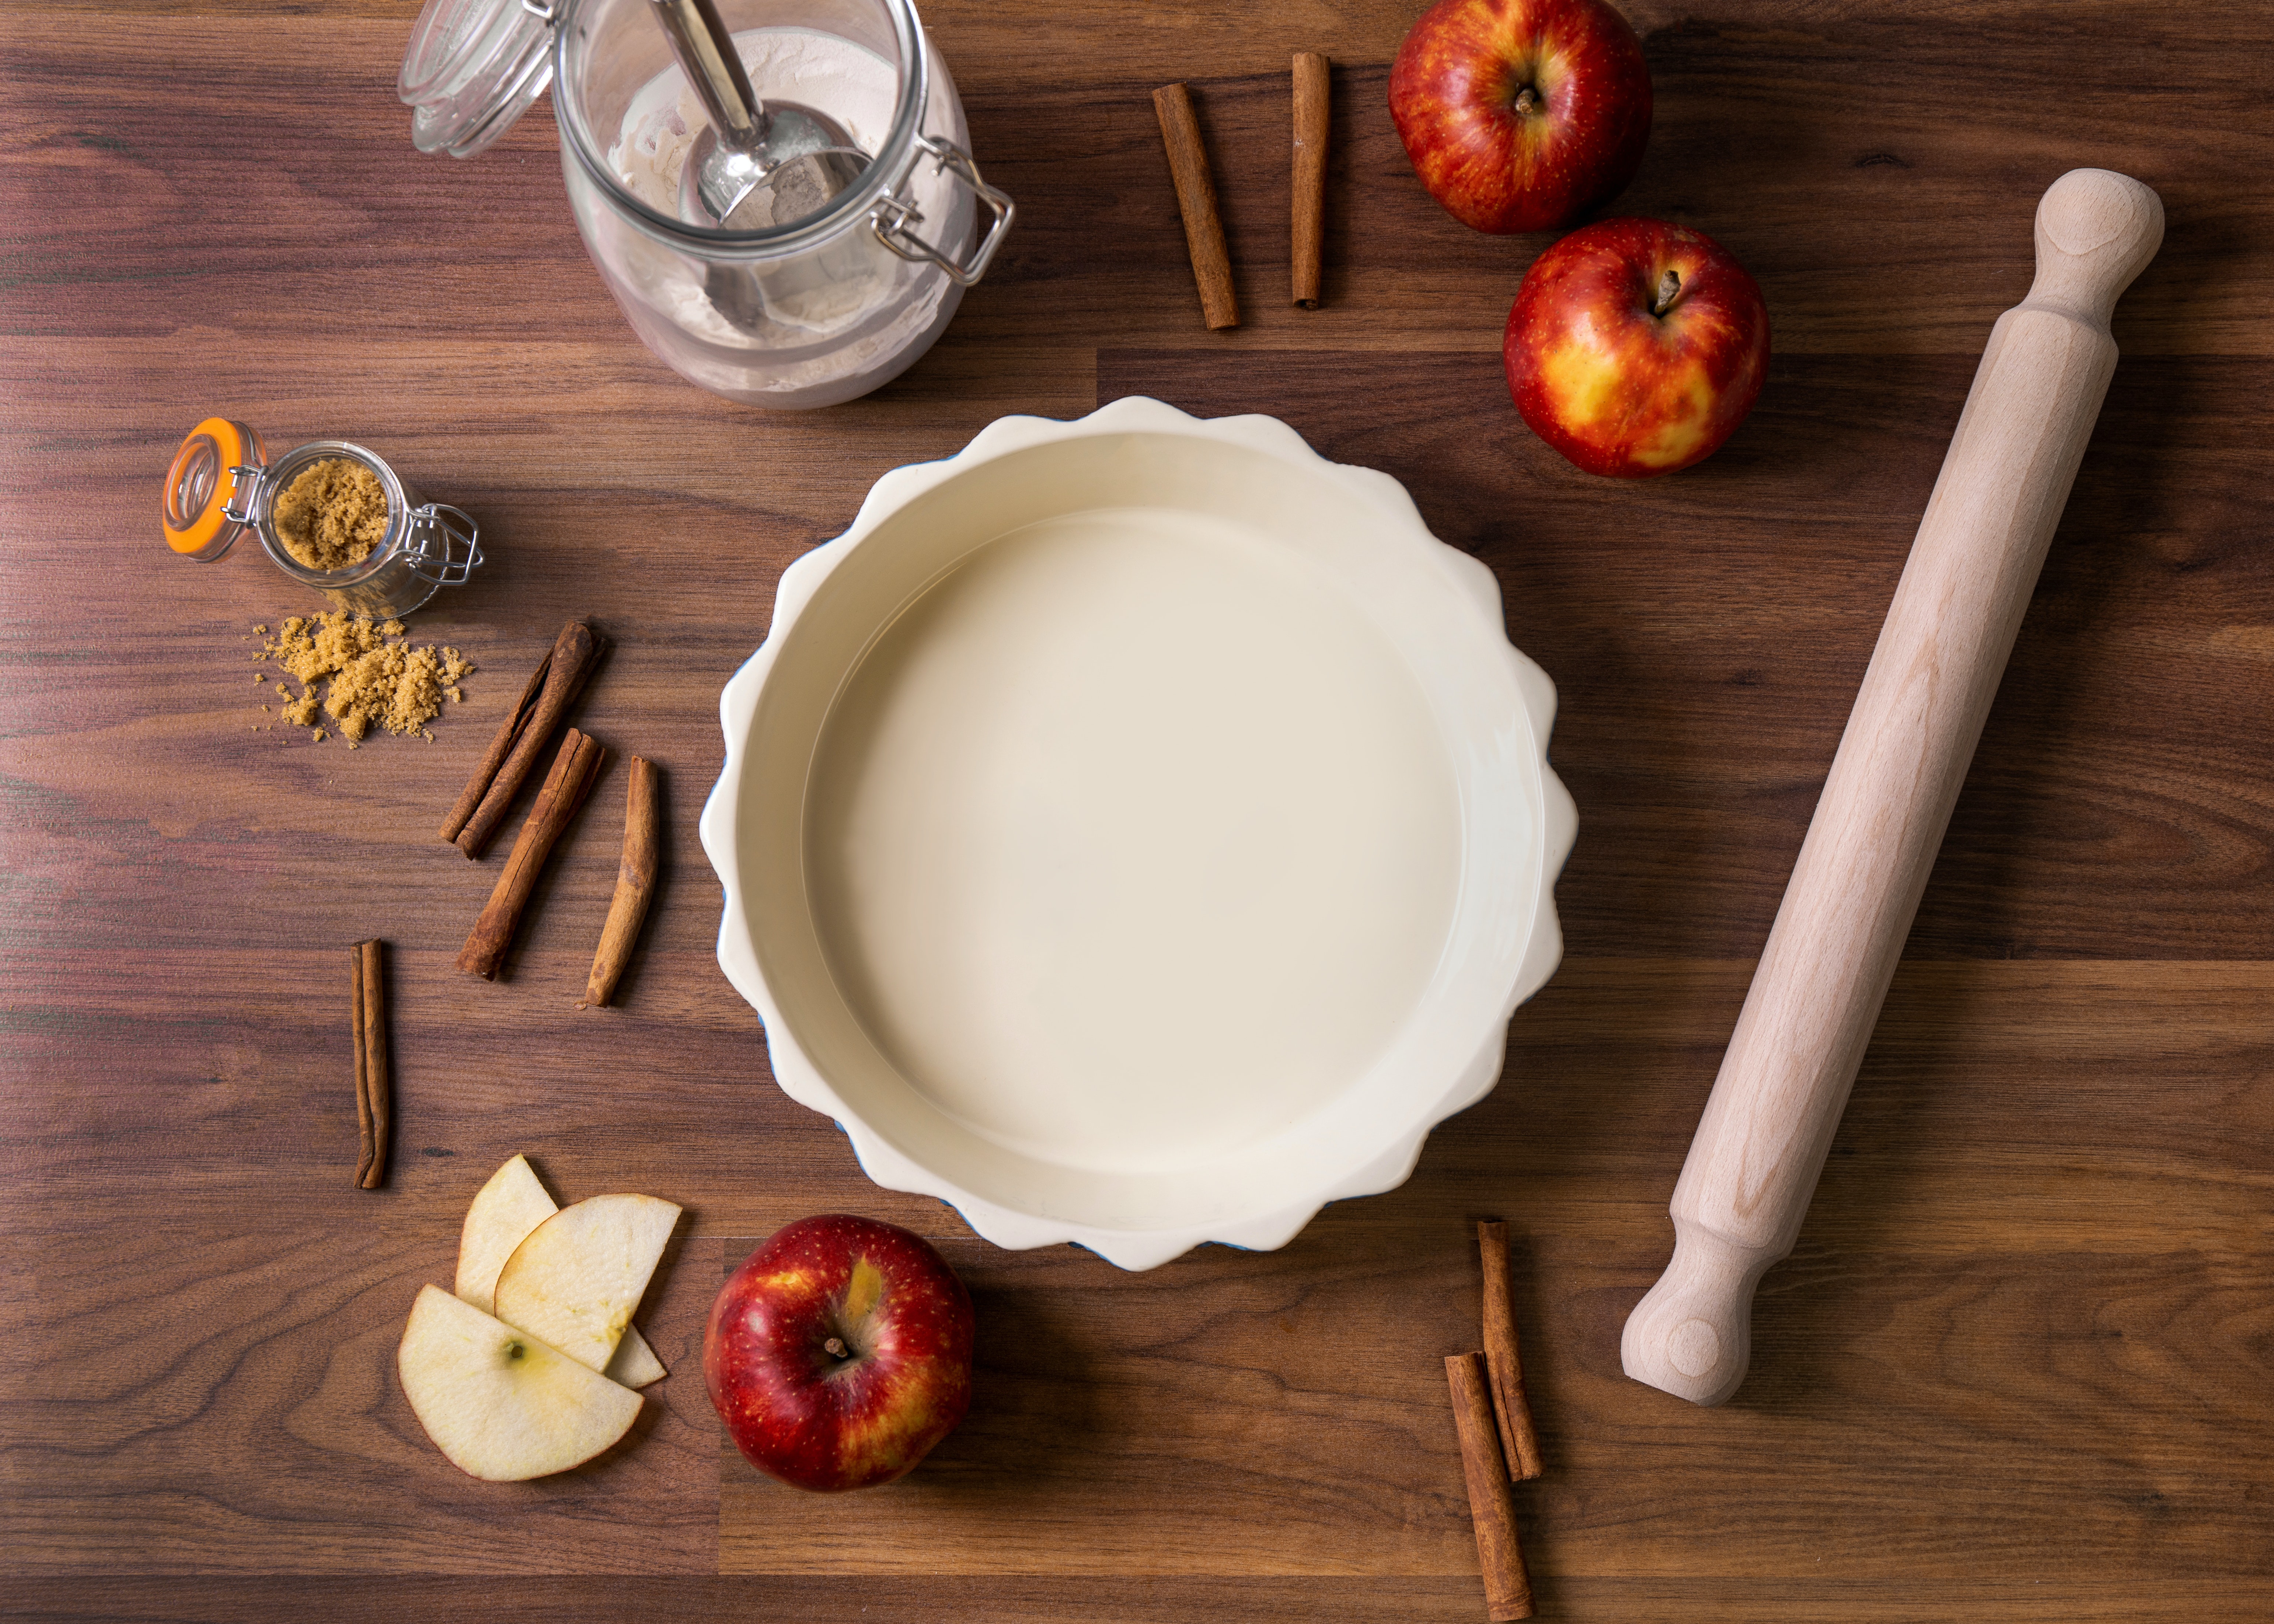
tray, food, tableware, dishware, plate, kitchen utensil, ingredient, wood, recipe, serveware, cuisine, fruit, dish, natural foods, produce, cutlery, salt and pepper shakers, knife, apple, platter, hardwood, table, fork, tablecloth, drinkware, superfood, porcelain, still life photography, napkin, serving tray, spoon, malus, dinnerware set, wood stain, vegetable, comfort food, linens, finger food, mcintosh, rose family, Household silver, cup, cutting board, sweetness, breakfast, baking, bowl, home accessories, still life, drink, kitchen knife, meal, dairy, la carte food, accessory fruit, strawberry, culinary art, glass